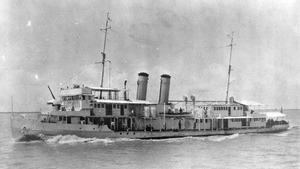
Panay-episoden
USS Panay den 30. august 1928
Panay-episoden er betegnelsen for japanske kampflys sænkning af den amerikanske kanonbåd USS Panay under den 2. kinesisk-japanske krig. Den udviklede sig til en diplomatisk krise mellem USA og Japan, som tidligere havde været neutrale overfor hinanden.